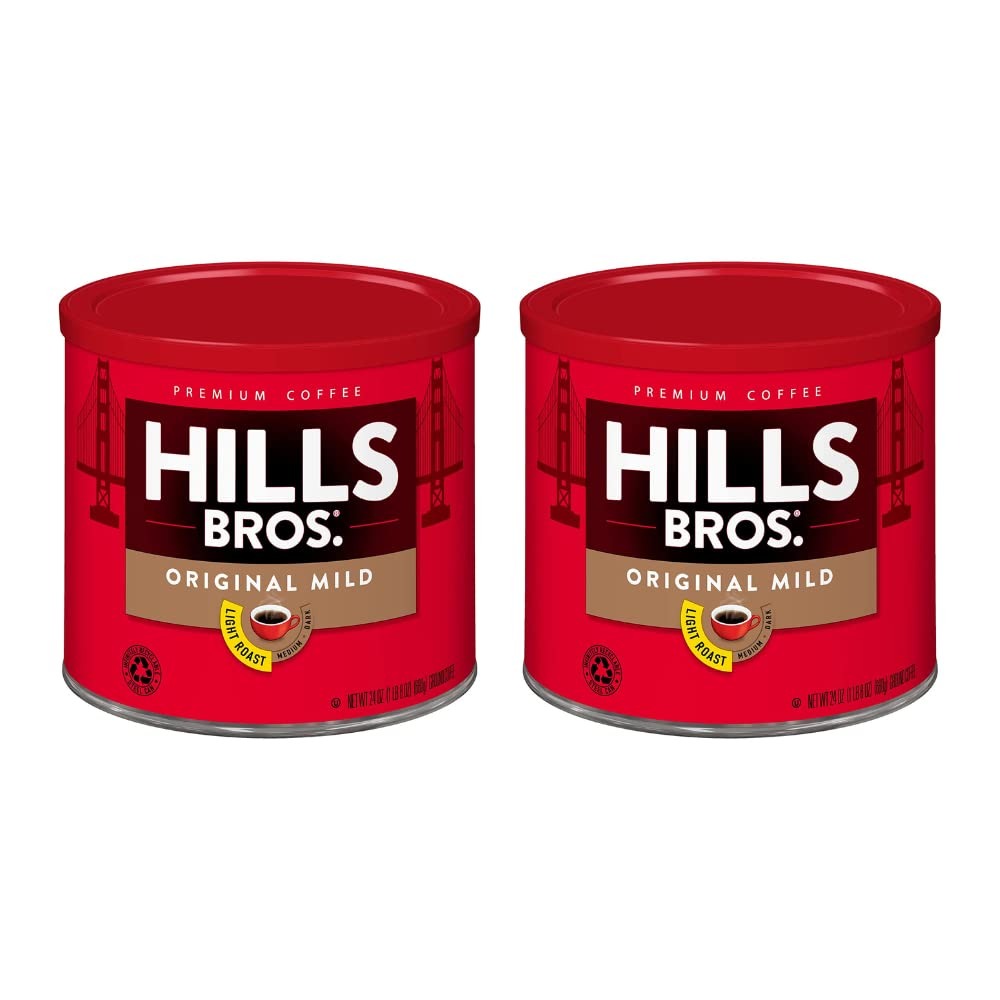
Item Name: Hills Bros Original Mild Blend Ground Coffee, Light Roast, Smooth and Balanced for a Rich Light Coffee Taste 30.5 Ounce (Pack of 2)
Bullet Point 1: 100% PREMIUM COFFEE: Hills Bros ground coffee contains a rich blend of 100% premium coffee beans that have been roasted to perfection. Each cup delivers the consistently great flavor that Hills Bros is known for.
Bullet Point 2: PERFECT ANYTIME TREAT: This original light roast Hills Bros coffee is smooth and light – perfect to pair with your breakfast, lunch, dinner or midday snack. Each sip consistently offers that dependable smooth and rich coffee taste, day in and day out.
Bullet Point 3: FOR THE BEST CUP OF COFFEE: Use 1 Tablespoon of original roast coffee for each 6-ounce cup of water. Adjust the amount of coffee to suit your taste. After opening, replace lid and store coffee in a cool, dry place to preserve freshness.
Bullet Point 4: KOSHER AND GLUTEN FREE: Hills Bros ground coffee is Orthodox Union Certified Kosher and also gluten free. Coffee stays fresher, longer in our classic red stainless steel can.
Bullet Point 5: ALWAYS GREAT COFFEE: From the finest beans and most innovative roasting methods to our delicious blends, Hills Bros has delighted customers for 140 years. Today, Hills Bros Coffee continues to be crafted without compromise.
Product Description: Since 1878, coffee lovers have been starting their day with a taste of always great coffee from Hills Bros. From the beginning, brothers Reuben and Austin Hills made an unwavering commitment to quality and Hills Bros Coffee was born. From the finest beans and most innovative roasting methods to our delectable blends, Hills Bros has been crafting delicious coffee without compromise to happy coffee drinkers worldwide. This Original Mild Roast is smooth, light and satisfying from the first sip to the last. Our ground coffee is made from 100% premium coffee beans that are hand-selected from the finest growing regions around the world. Blended and roasted the same way since we started, you are guaranteed to consistently get a great cup of coffee. Hills Bros ground coffee is gluten free and Orthodox Union Certified Kosher, and our recyclable stainless-steel cans keep the coffee fresher longer. From the finest beans and most innovative roasting methods to our delicious blends, Hills Bros has delighted customers, blending and roasting amazing coffee for over a century. Today, Hills Bros Coffee continues to be crafted without compromise. Whether it’s your start to the day every morning, your afternoon pick-me-up or after dinner wind down, the authentic taste of always great coffee from Hills Bros will always be something to look forward to.
Value: 61.0
Unit: Ounce

Price: 30.97